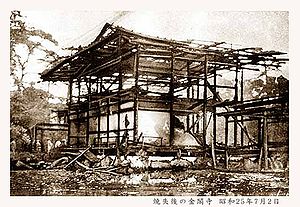
Kinkaku-ji / Historie
Pavilionen efter branden i 1950.
Kinkaku-ji, officielt navngivet Rokuon-ji er et Zen-buddhistisk tempel i Kyoto i Japan. Det er en af de mest populære bygninger i Japan, der tiltrækker et stort antal besøgende årligt. Det er udpeget som et nationalt særligt historisk sted og et nationalt særligt landskab, og det er en af 17 steder, der udgør de historiske monumenter i oldtidens Kyoto, som er på UNESCOs verdensarvsliste.